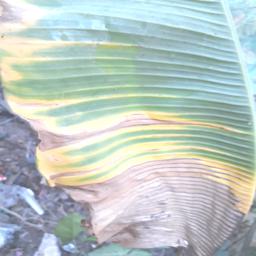
Label: POTASSIUM DEFICIENCY